Tatiana Radziwiłł

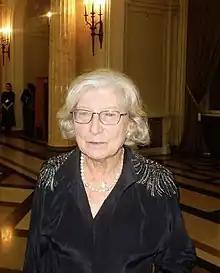
Radziwiłł at the Royal Palace of Bucharest in 2017

Princess Tatiana Maria Renata Eugenia Elisabeth Margarete Radziwiłł (born 28 August 1939) is a French-Polish aristocrat, bacteriologist, and nurse. The eldest daughter of Prince Dominik Rainer Radziwiłł and Princess Eugénie of Greece and Denmark, she is a member of the House of Radziwiłł and a close relative to the Greek, Danish, British and Spanish royal families and the former imperial families of Austria, France, and Russia. She served as a bridesmaid at the Wedding of Prince Juan Carlos of Spain and Princess Sophia of Greece and Denmark in 1962 and at the wedding of Constantine II of Greece and Princess Anne-Marie of Denmark in 1964. She has remained a close friend and courtier of her second cousin, Queen Sofía of Spain.